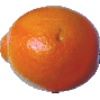
Label: Tangelo 1